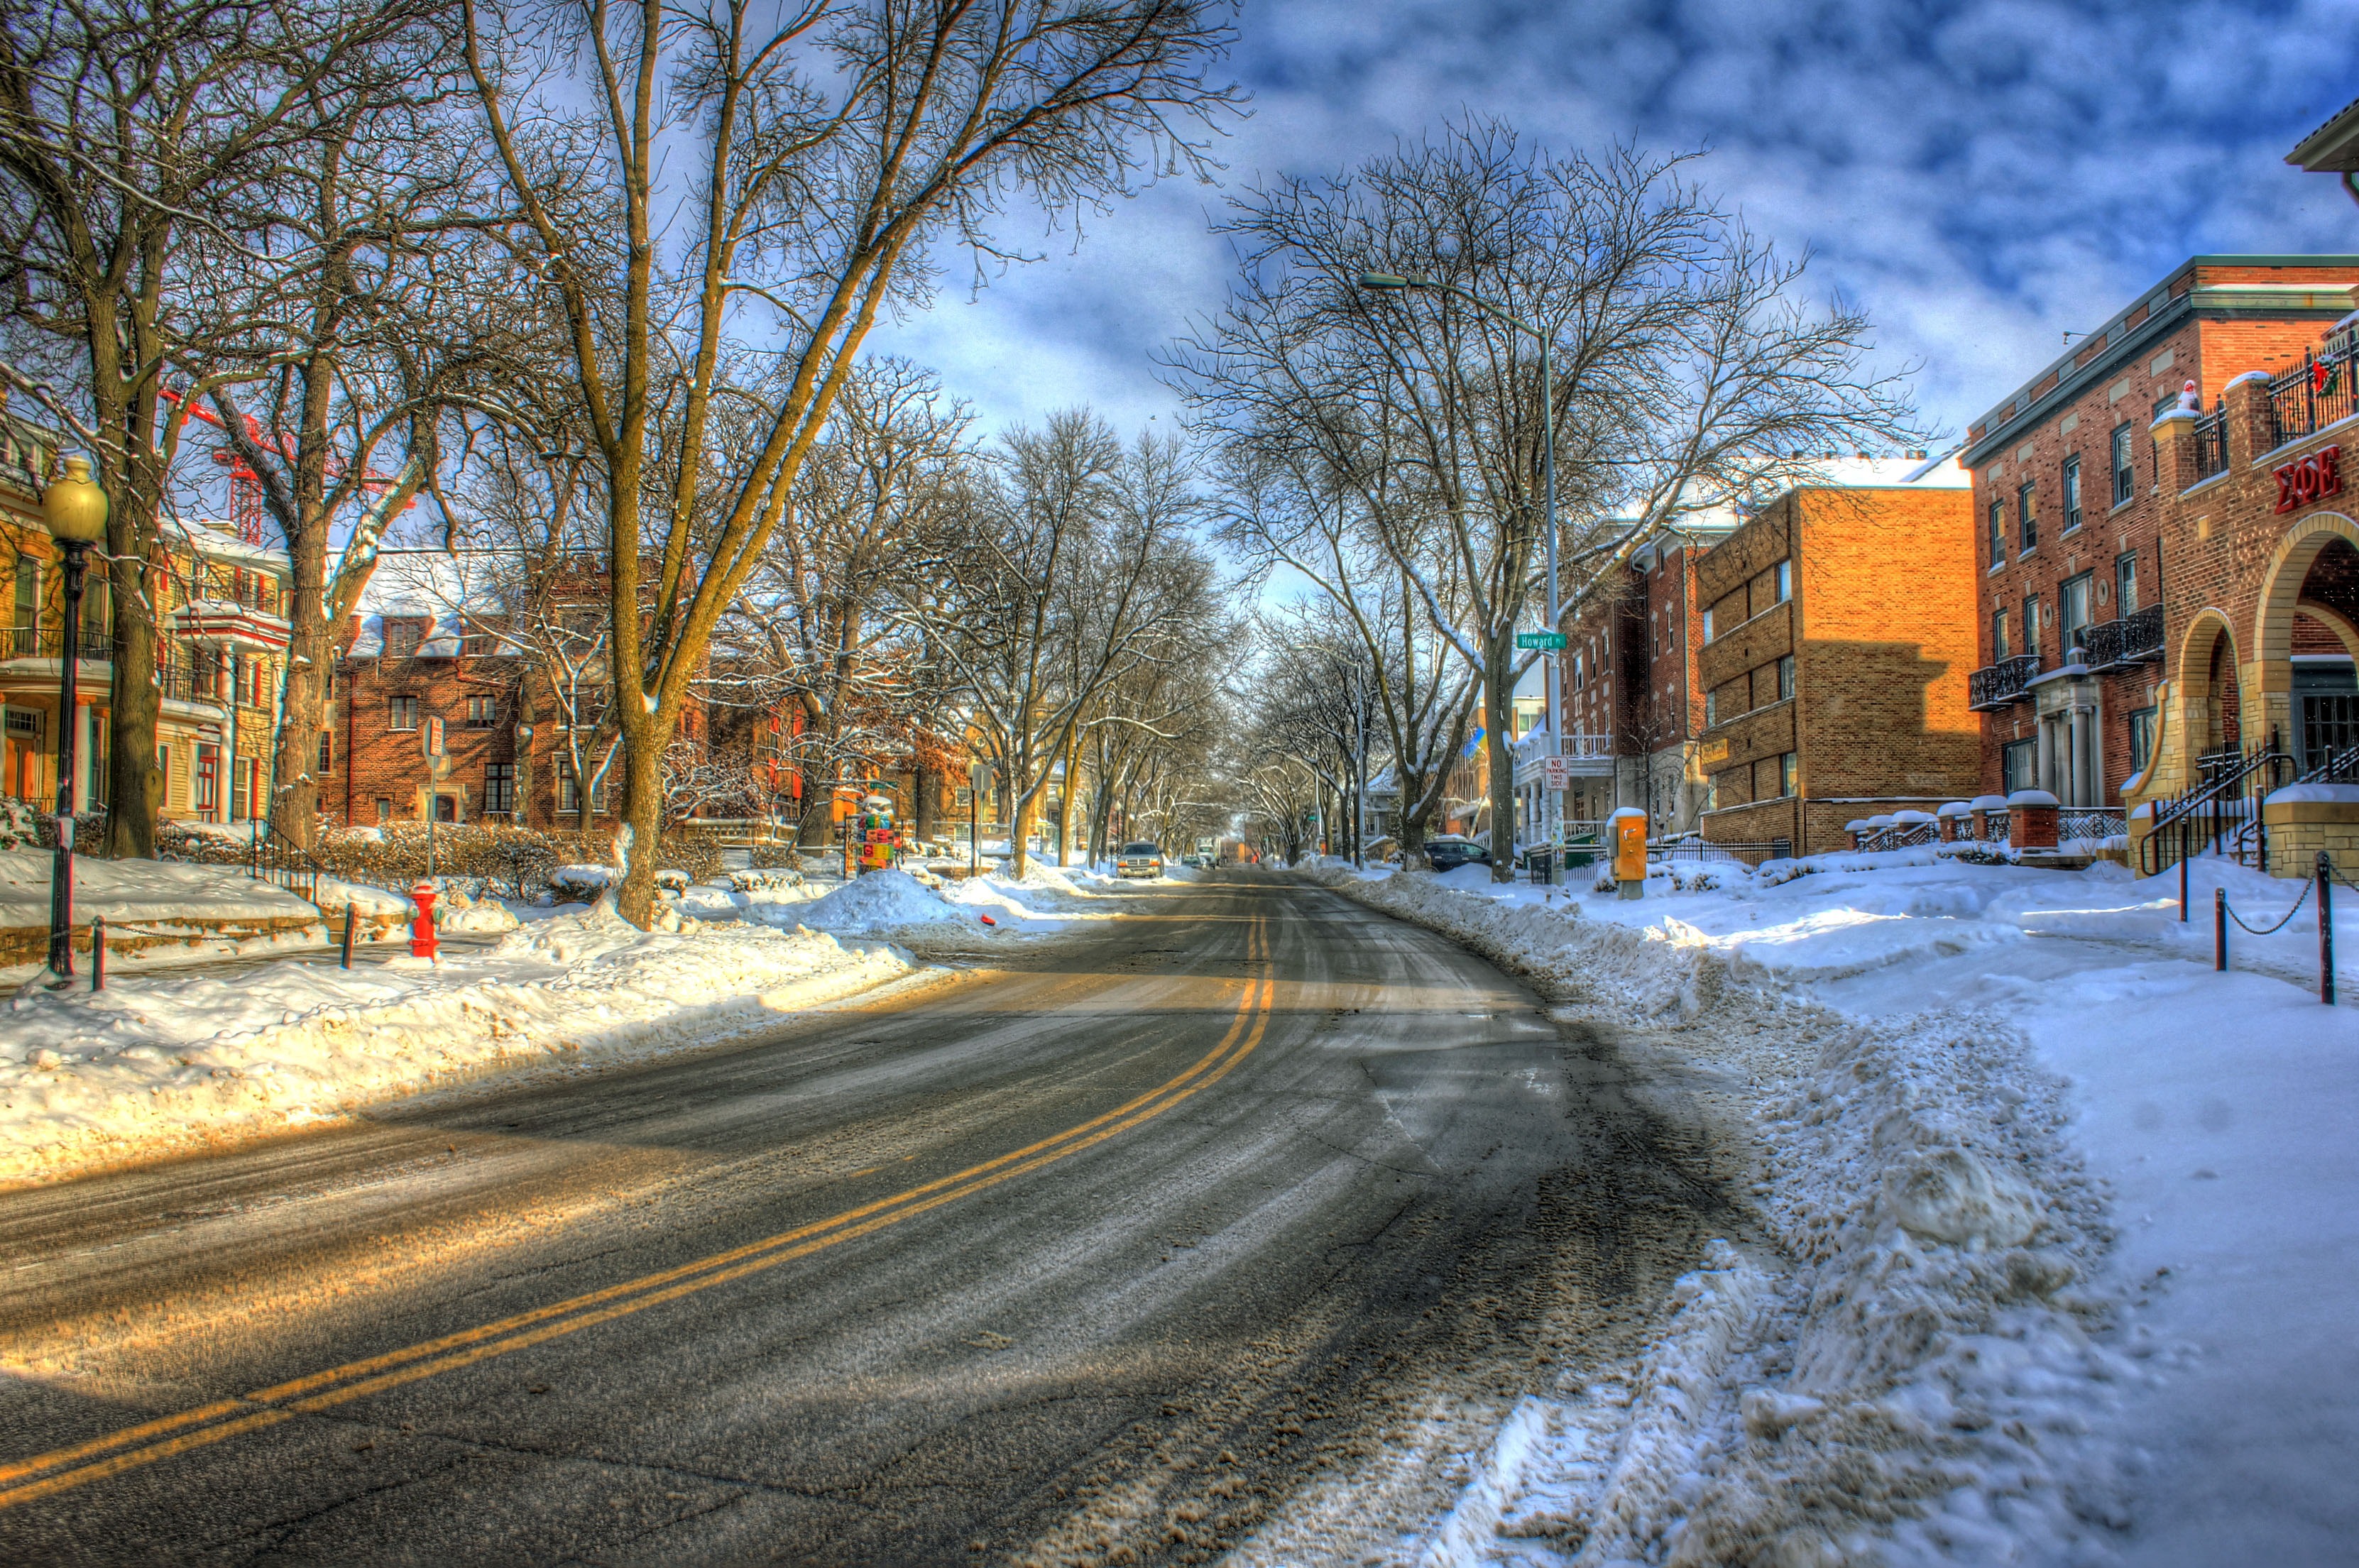
tree, snow, winter, road, street, morning, town, city, cityscape, downtown, suburb, evening, autumn, weather, usa, snowy, lane, season, waterway, infrastructure, madison, wisconsin, neighbourhood, urban area, residential area, human settlement, langdon